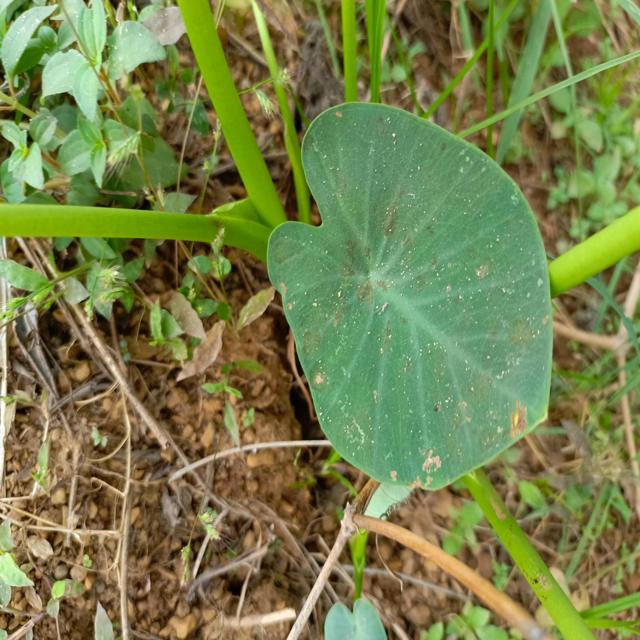
Label: Early_Blight